Answer in natural language. Is Pillow to the left of white color dining table? Choose between the following options: no or yes
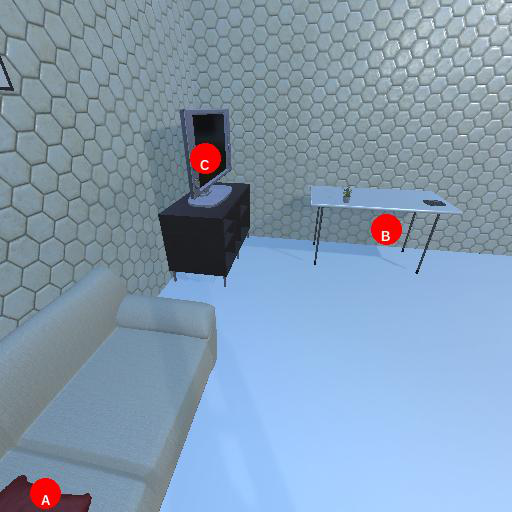
<answer>yes</answer>